Scuola Superiore Guglielmo Reiss Romoli

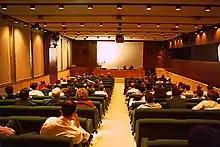
Auditorium

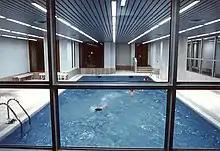
Swimming pool

The school training activities were mainly based on a residential model, the reason the campus had been built. The organization of the courses was carried out by the internal faculty, with internal lecturers specialized in both technical and managerial areas; they were supported by external lecturers from universities, research centres and companies in the ICT industry. To support the didactic activity, laboratories were available to perform tests and measurements on equipment similar to the ones used in the field by the operators.